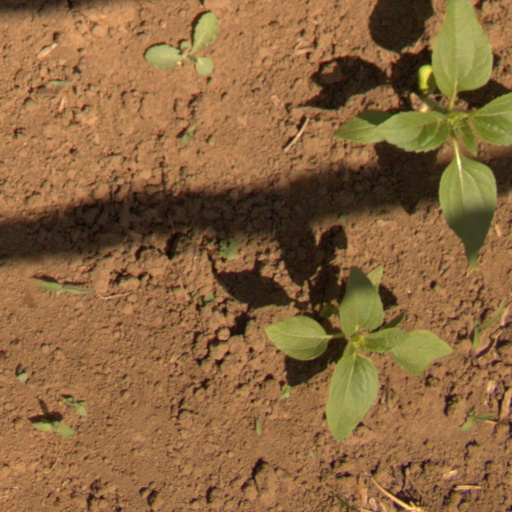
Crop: Jerusalem artichoke